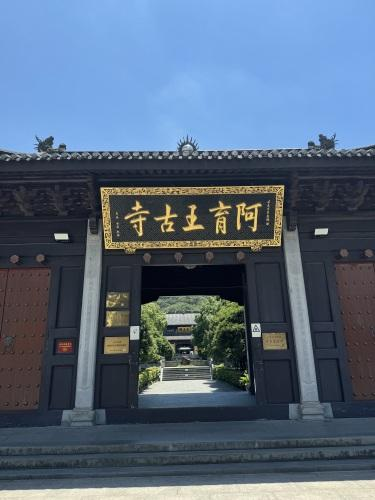
地标名称：阿育王古寺
所在城市：宁波市·北仑区